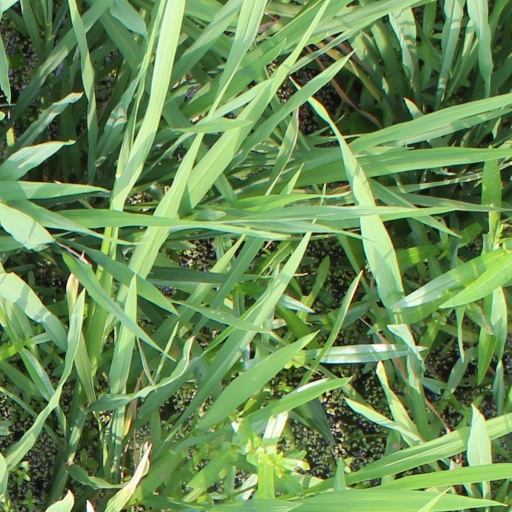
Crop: rice